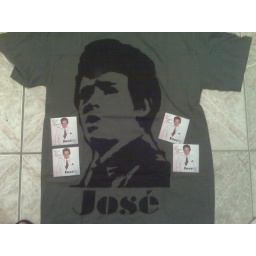
GOT DIS CLEAN SHRIT BY &amp;quot;JOSE&amp;quot; THANX MAN.. havent had a green shirt in a while!!